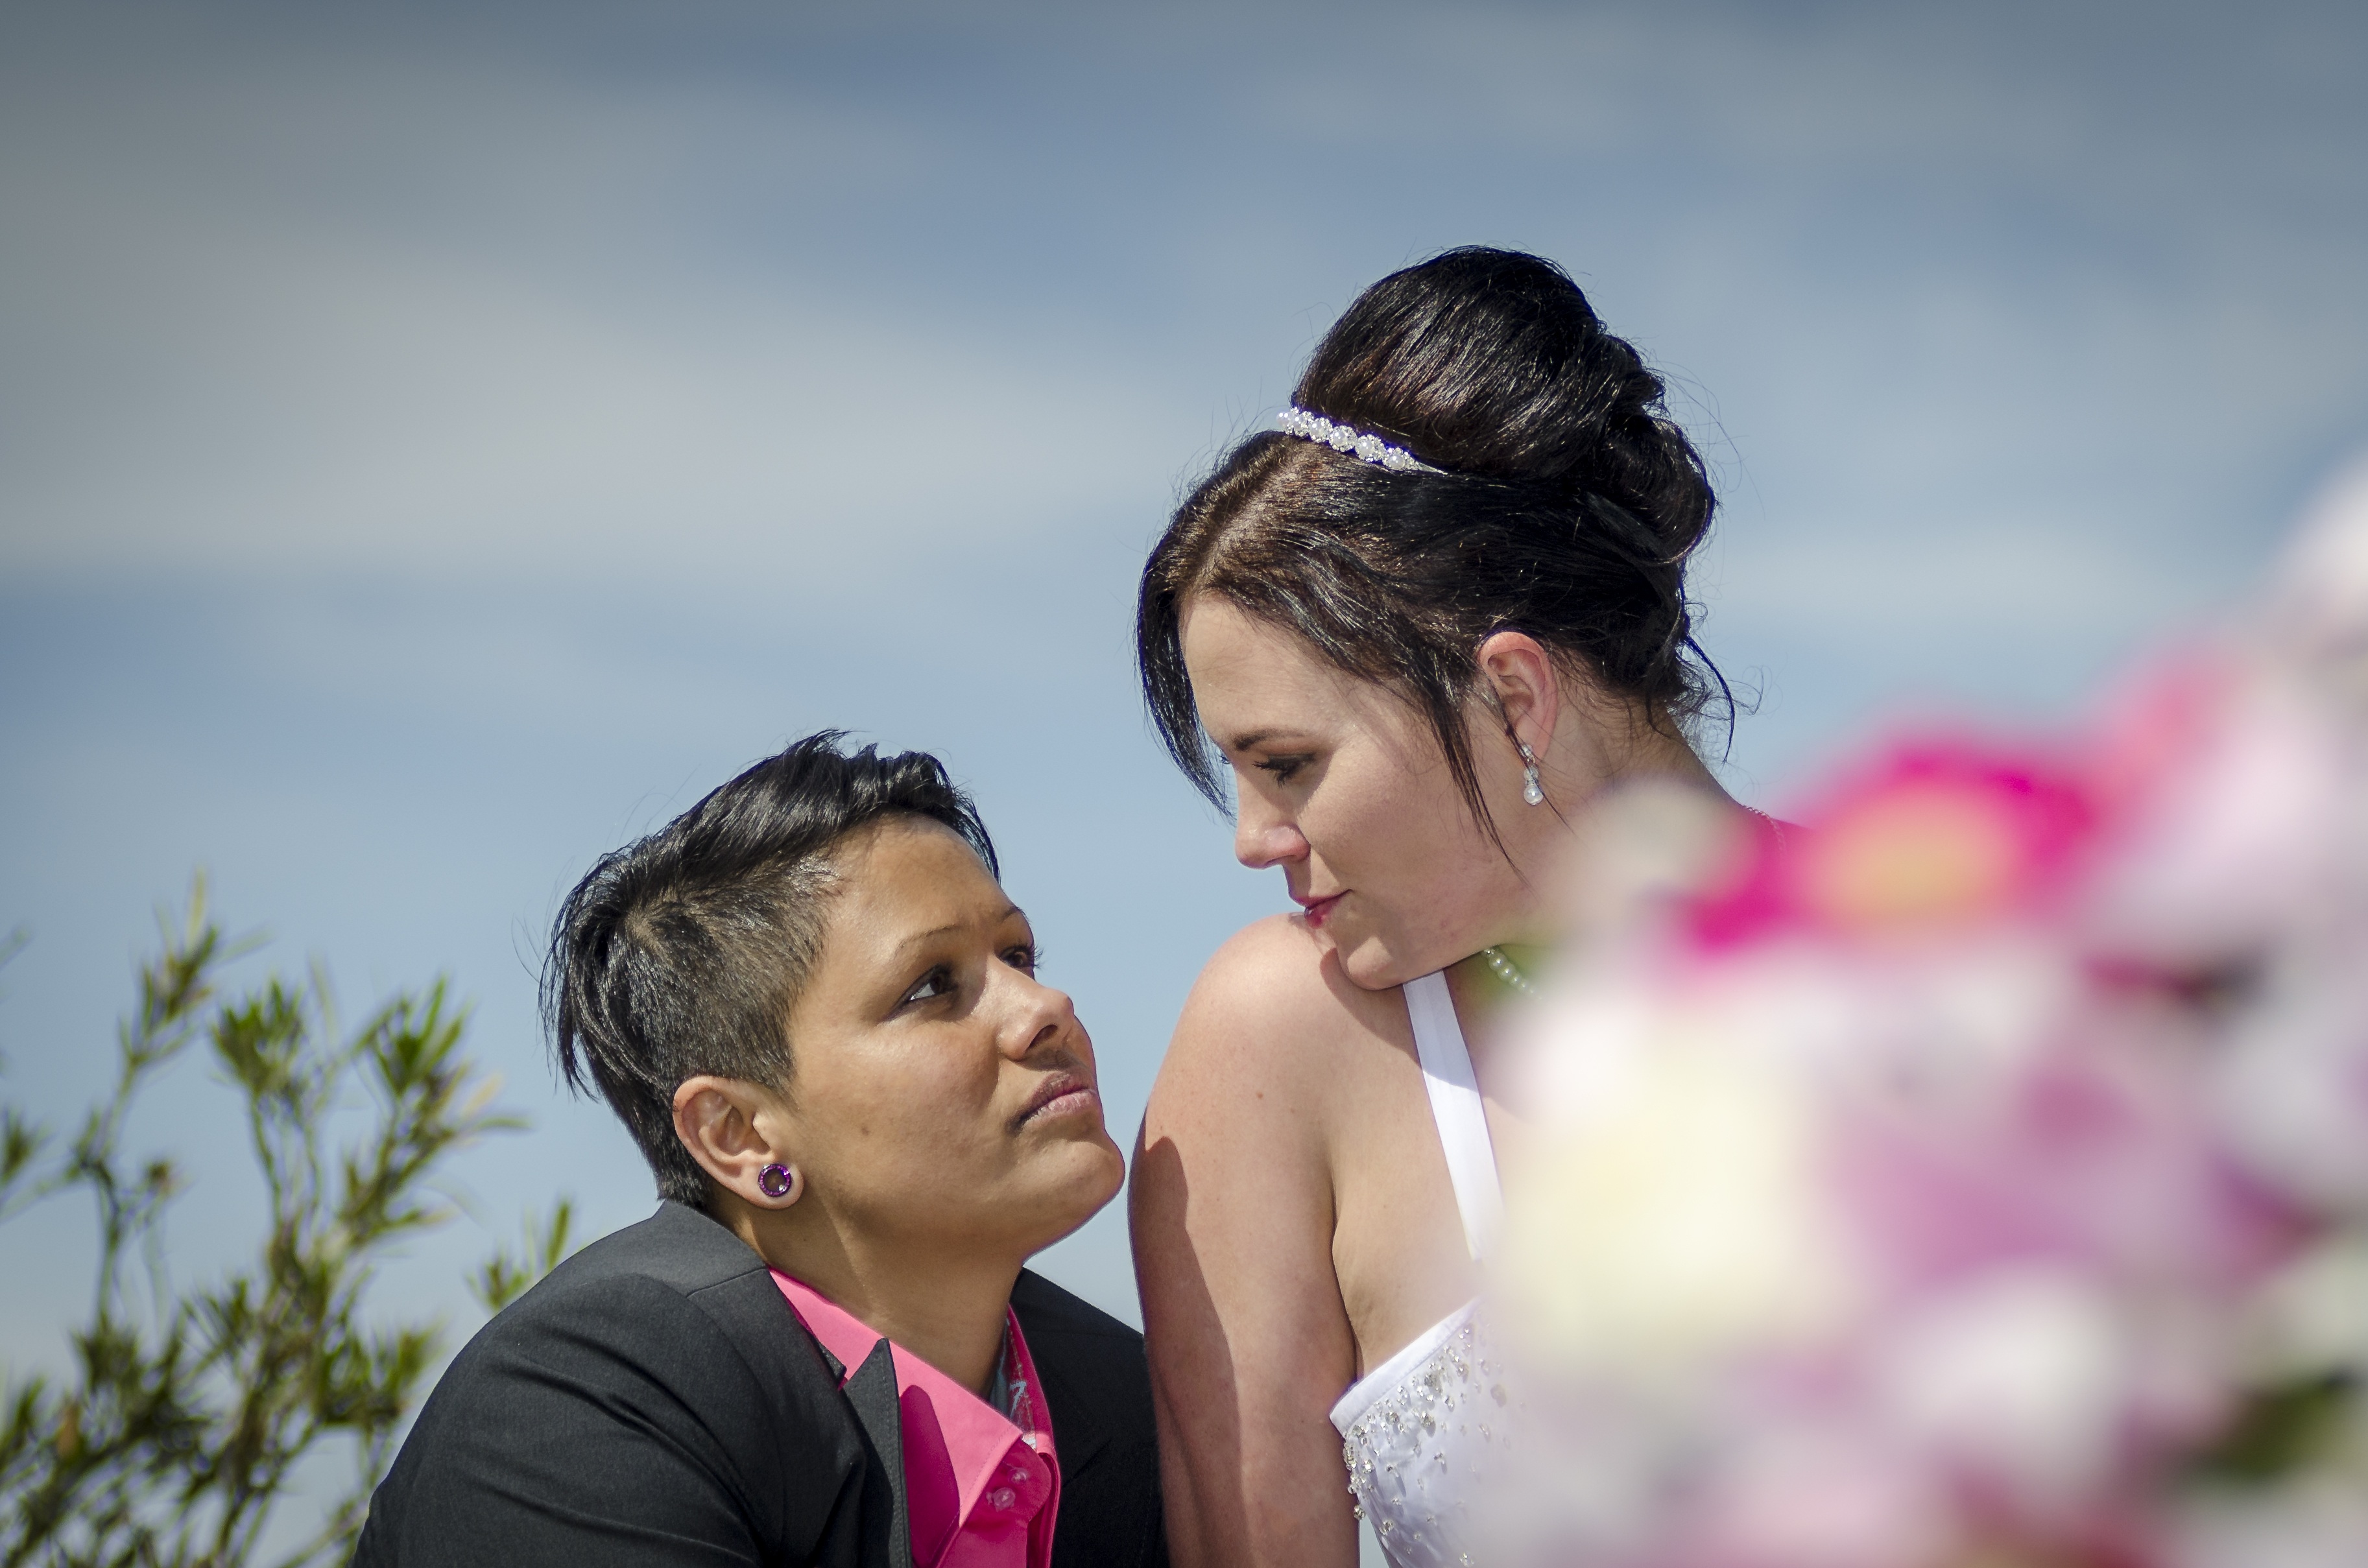
man, woman, photography, flower, male, love, romance, wedding, bride, groom, marriage, bride and groom, ceremony, women, photograph, before, marry, same sex marriage